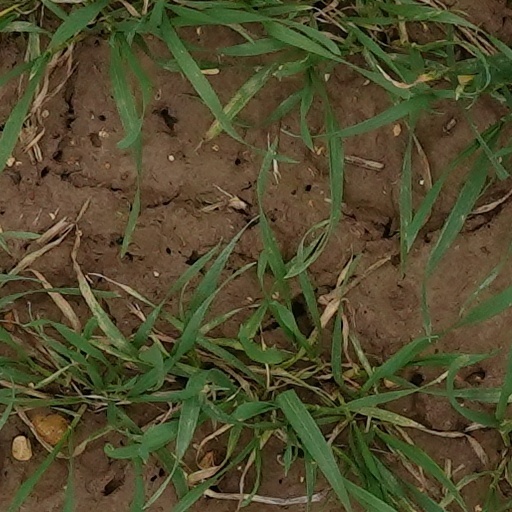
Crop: wheat